Horšovský Týn

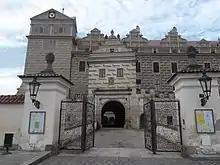
Horšovský Týn Castle

A merchant village on a trade route from Prague to Regensburg probably existed here in the 10th century. In 973, the area was donated by Duke Boleslaus II to the newly established bishopric of Prague. The first written mention of Horšovský Týn is from 1184.